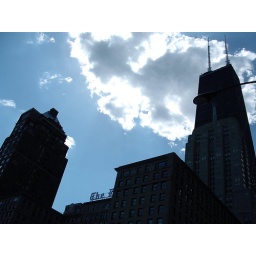
The John Hancock Building towers over other buildings along Michigan Avenue in Chicago, Illinois.